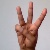
The image shows a hand gesture representing the letter 'W' in Indian Sign Language.